Kattappanayile Rithwik Roshan

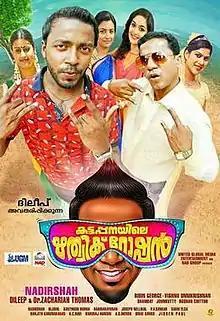
Theatrical release poster

Kattappanayile Rithwik Roshan is a 2016 Indian Malayalam-language romantic-comedy drama film directed by Nadirshah. It stars Vishnu Unnikrishnan in the title role along with Prayaga Martin,Siddique,Salim Kumar,Dharmajan Bolgatty and Siju Wilson in the supporting roles.